Bandeirantes

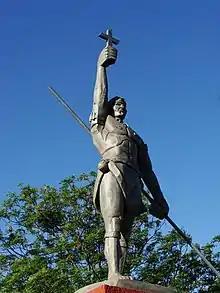
A monument to Sepé Tiaraju

By the 17th century, Jesuit missions had become a favorite target of the expeditions. A "bandeira" that took place in 1628 and was organized by Antônio Raposo Tavares raided 21 Jesuit villages in the upper Paraná Valley, ultimately capturing about 2,500 natives. A "bandeira" tactic was to set native tribes against each other in order to weaken them, and then to enslave both sides.